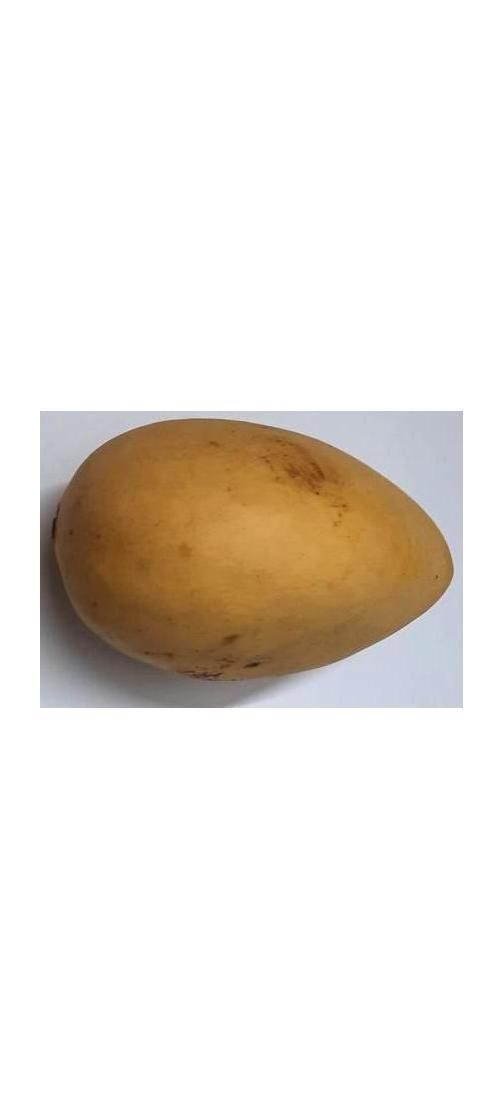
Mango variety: Katimon